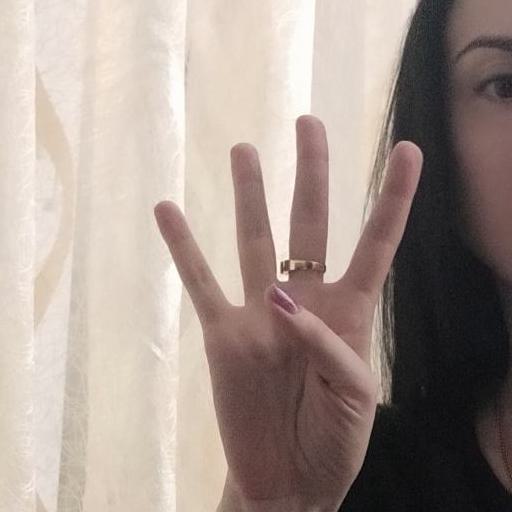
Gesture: four